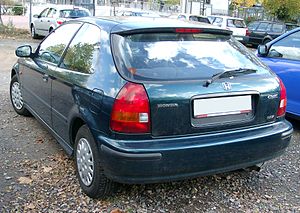
Honda Civic (6. generation) / Tredørs
Civic tredørs bagfra
Honda Civic er en lille mellemklassebil fra Honda. Sjette generation blev bygget mellem oktober 1995 og marts 2001.